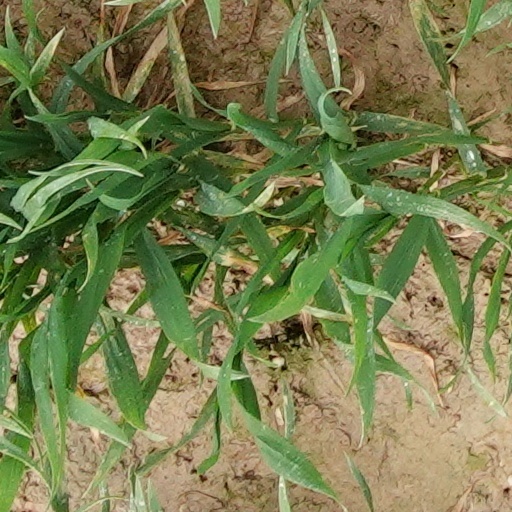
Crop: wheat